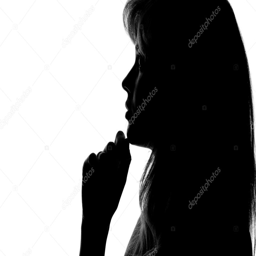
silhouette of a pensive woman on a white background -- stock photo #